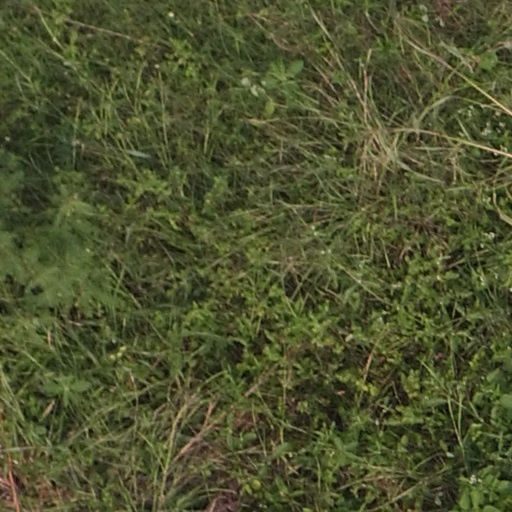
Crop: maize; corn